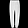
Label: Trouser